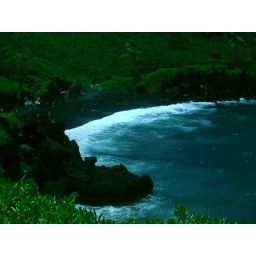
black sand beach in hawaii